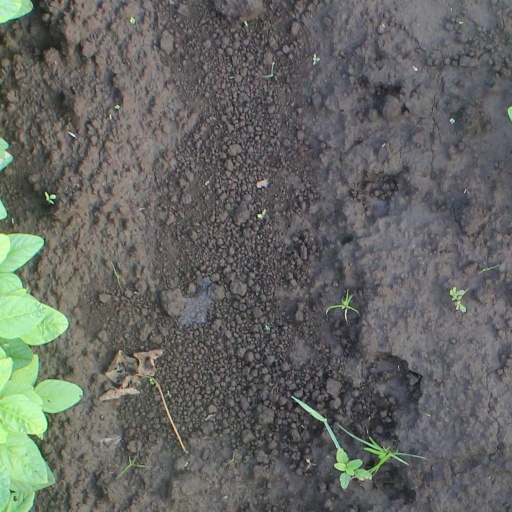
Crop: soybean